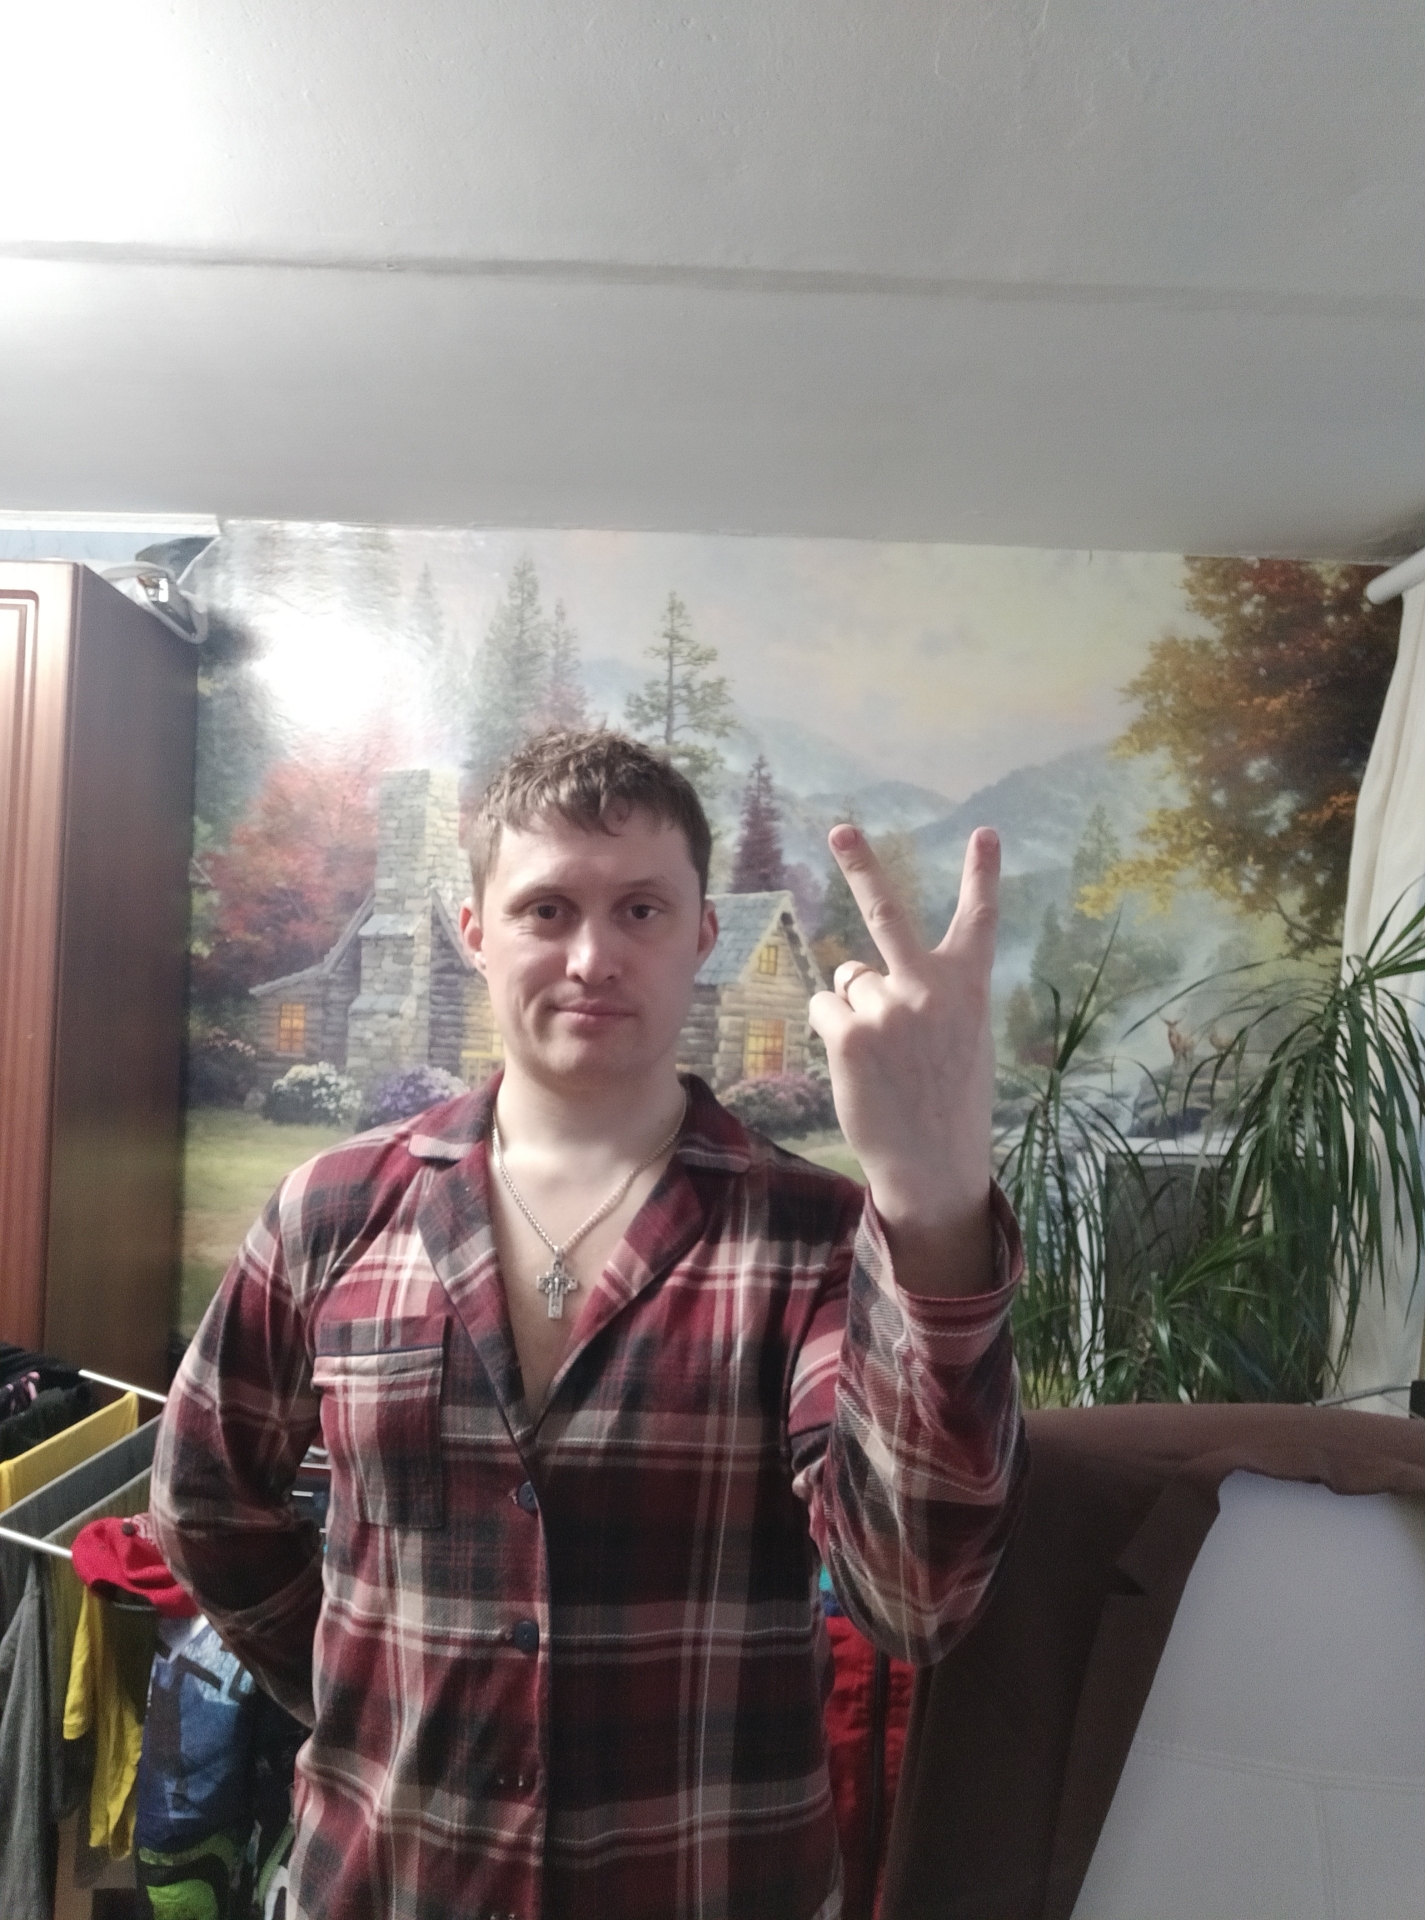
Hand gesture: peace_inverted